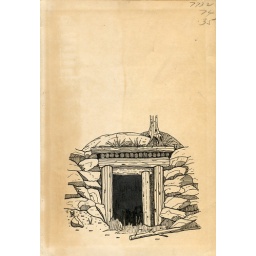
on some old french lit book i picked up from the free table in old main.